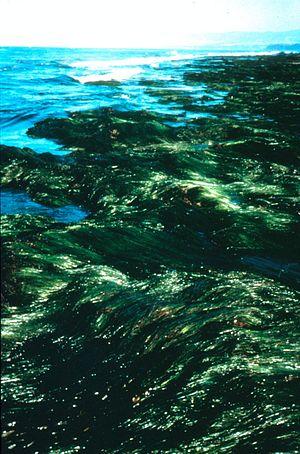
Retour vers la liste des photo-guides naturalistes
Phyllospadix est un genre de plantes aquatiques marines appartenant à la famille des Zostéracées. Ce genre, répandu dans l'océan Pacifique, comprend entre 3 et 6 espèces selon les sources.